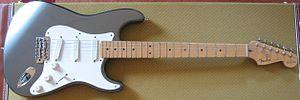
La guitare Fender Eric Clapton Stratocaster est un modèle de guitare électrique signé par Eric Clapton. Il s'agit du premier modèle de guitare signé produit par Fender.